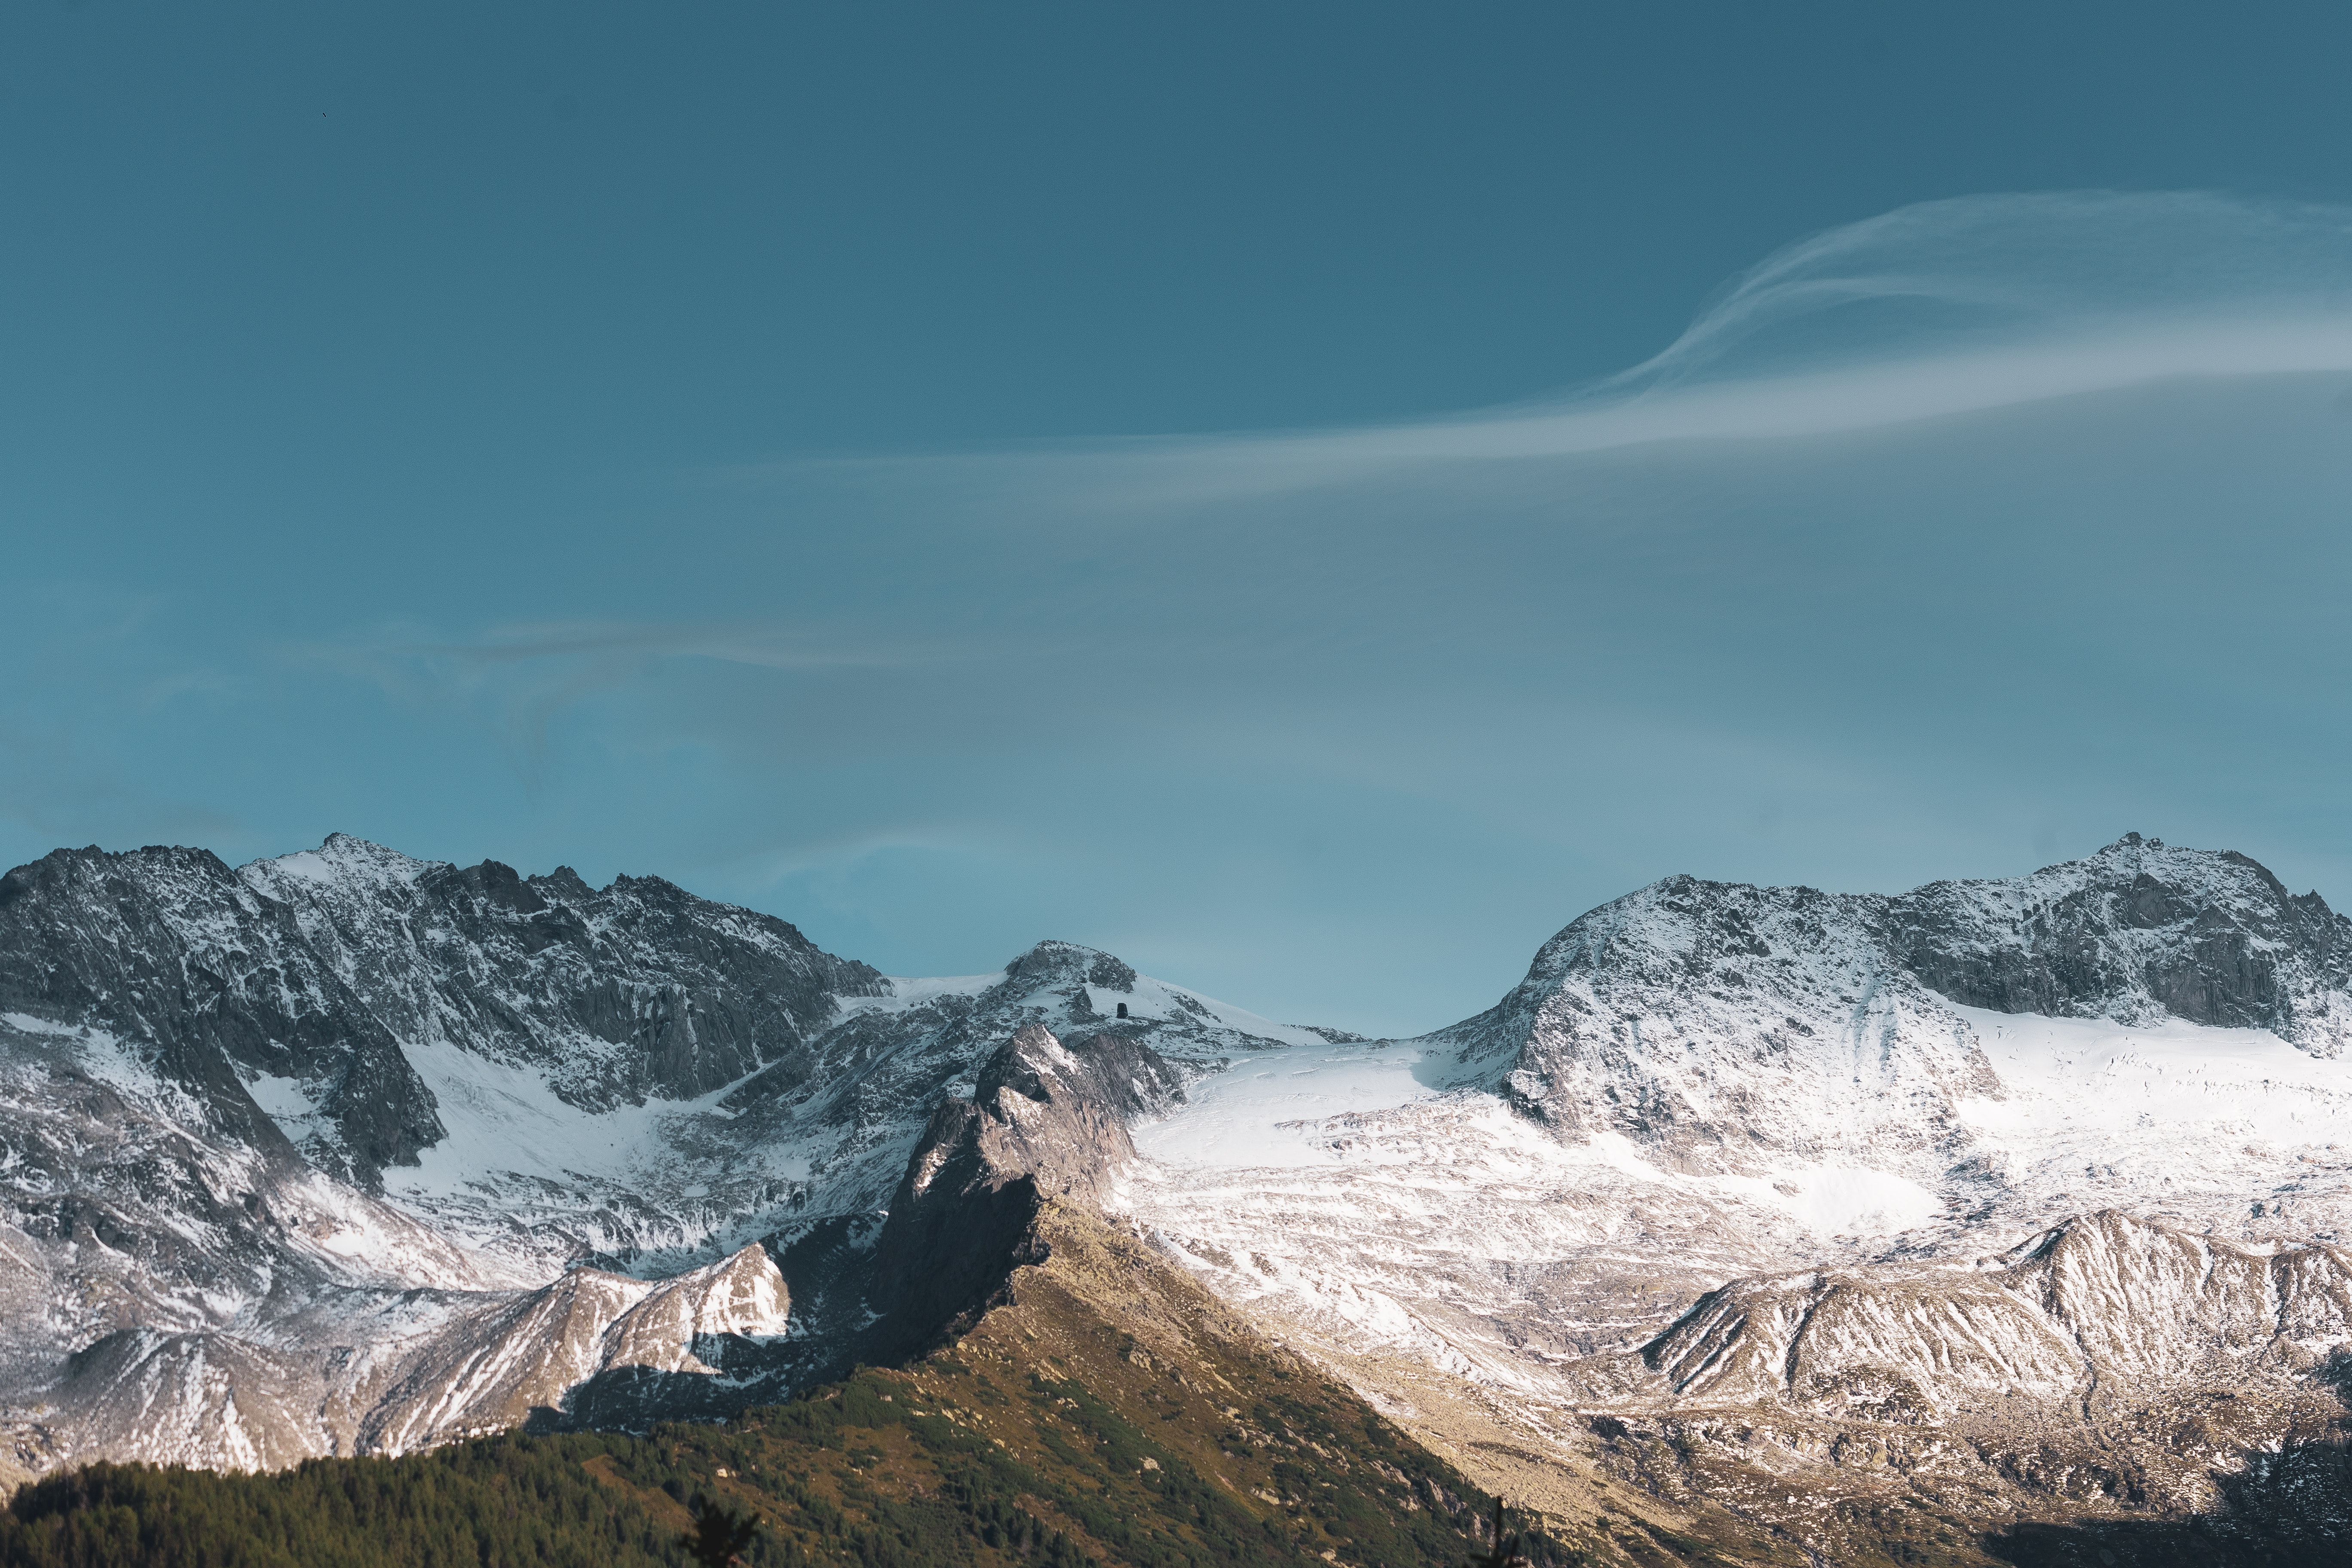
mountainous landforms, mountain, mountain range, sky, ridge, alps, cloud, glacial landform, massif, hill, highland, fell, summit, snow, ar te, glacier, winter, landscape, rock, ice, valley, ice cap, hill station, moraine, national park, cirque, mount scenery